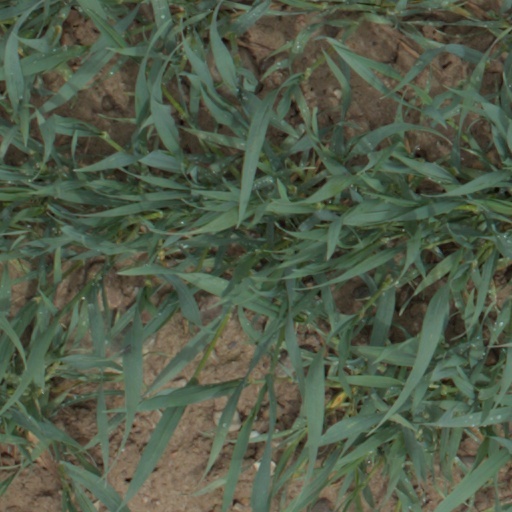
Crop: wheat